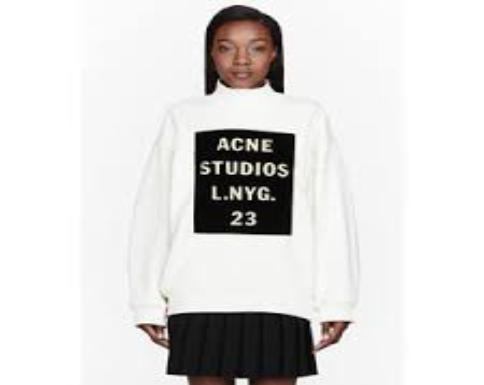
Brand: Acne Studios
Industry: Clothes